Oberkirn

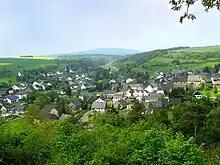
The village lies in the Kyrbach valley, in the background the Idarkopf

Oberkirn is an "Ortsgemeinde" – a municipality belonging to a "Verbandsgemeinde", a kind of collective municipality – in the Birkenfeld district in Rhineland-Palatinate, Germany. It belongs to the "Verbandsgemeinde" Herrstein-Rhaunen, whose seat is in Herrstein.